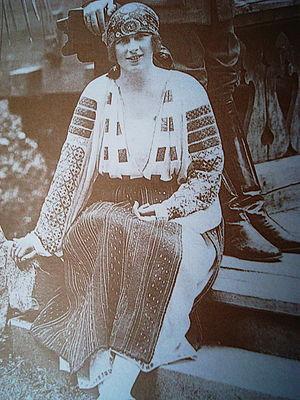
Hélène de Grèce, princesse de Grèce et de Danemark puis reine mère de Roumanie, est née le 20 avril 1896 à Athènes, en Grèce, et morte le 28 novembre 1982 à Lausanne, en Suisse. Épouse malheureuse du futur Carol II de Roumanie, Hélène joue un certain rôle durant le second règne de son fils, le roi Michel Iᵉʳ, entre 1940 et 1947. Son action en faveur des Juifs roumains durant la Seconde Guerre mondiale lui vaut le titre posthume de Juste parmi les nations en 1993.